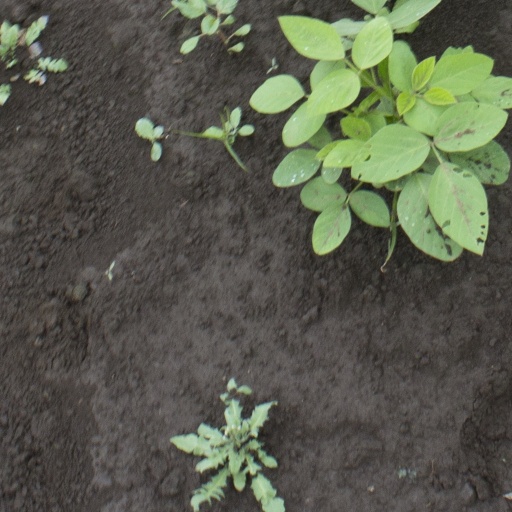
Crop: soybean